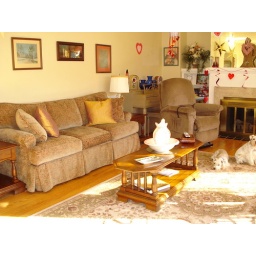
Comfortable couch and lift chair in front of gas log fireplace.